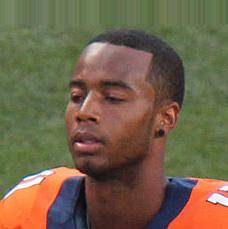
Age: 27